Charles Goodwin (of Rowfant)

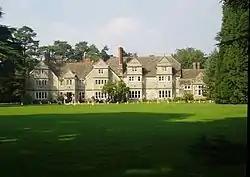
Rowfant House

After obtaining a licence on 11 December 1691, on 17 December 1691 in the church of Saint Martin-in-the-Fields in Westminster, he married Mary (1660–1724), daughter of Sir Henry Mildmay of Graces, MP for Essex and his second wife Mary. As they did not have any children, he made his nephew John Phillips (1687–1736 ), the son of his sister Catherine Goodwin and her husband Walter Phillips, his heir. John, who changed his name to Goodwin, in 1726 married Mary (1703–1774), the daughter of Thomas Watson and his wife Mary Sturgin.